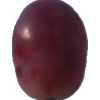
Label: pink_grape